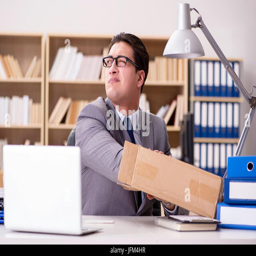
businessman receiving parcel in the office